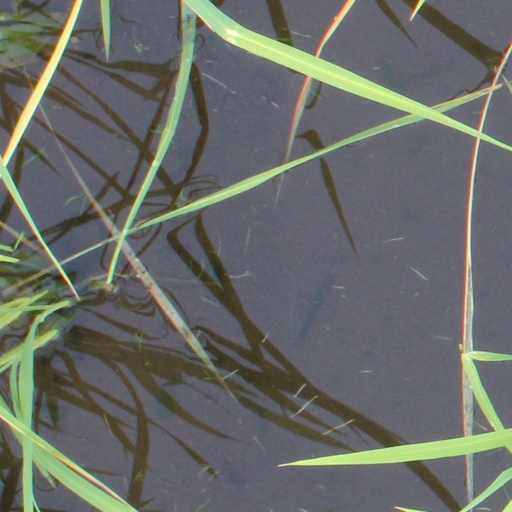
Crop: rice